Kang Hyeong-cheol

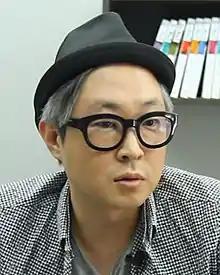
Kang in 2014

Kang Hyeong-cheol is a South Korean film director and screenwriter. His first two films "Scandal Makers" (2008) and "Sunny" (2011) have been the highest grossing Korean films of their respective years, and are both among the highest grossing Korean films of all time. Kang won Best Director at the 48th Grand Bell Awards in 2011.